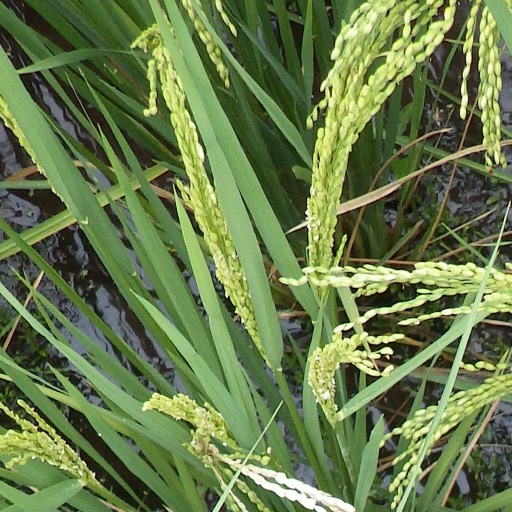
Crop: rice